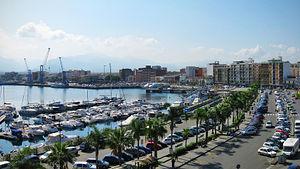
Milazzo est une ville de la province italienne de Messine, sur la côte nord-est de la Sicile.